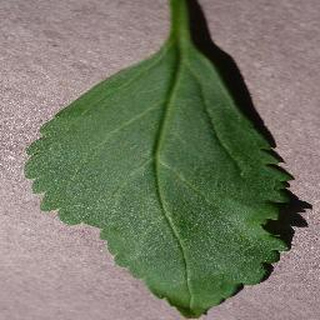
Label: healthy_cherry